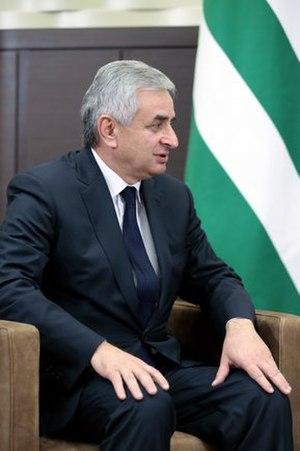
L'élection présidentielle abkhaze de 2011 s'est déroulée le 26 août 2011. Cette élection était anticipée à la suite de la mort de Sergueï Bagapch, en mai 2011. Le vice-président et président par intérim Alexandre Ankvab est élu avec 54,9 % des voix.